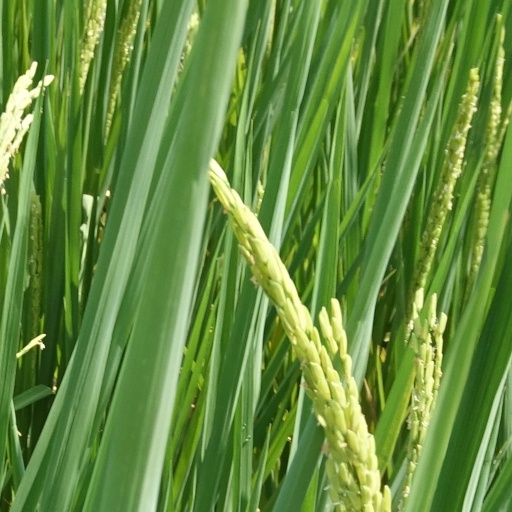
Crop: rice